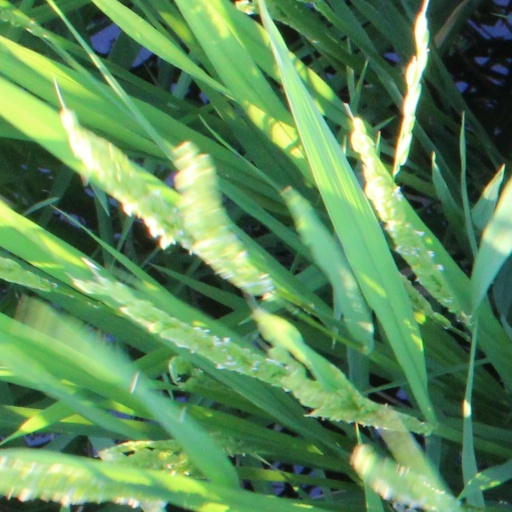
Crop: rice